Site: brandenburg
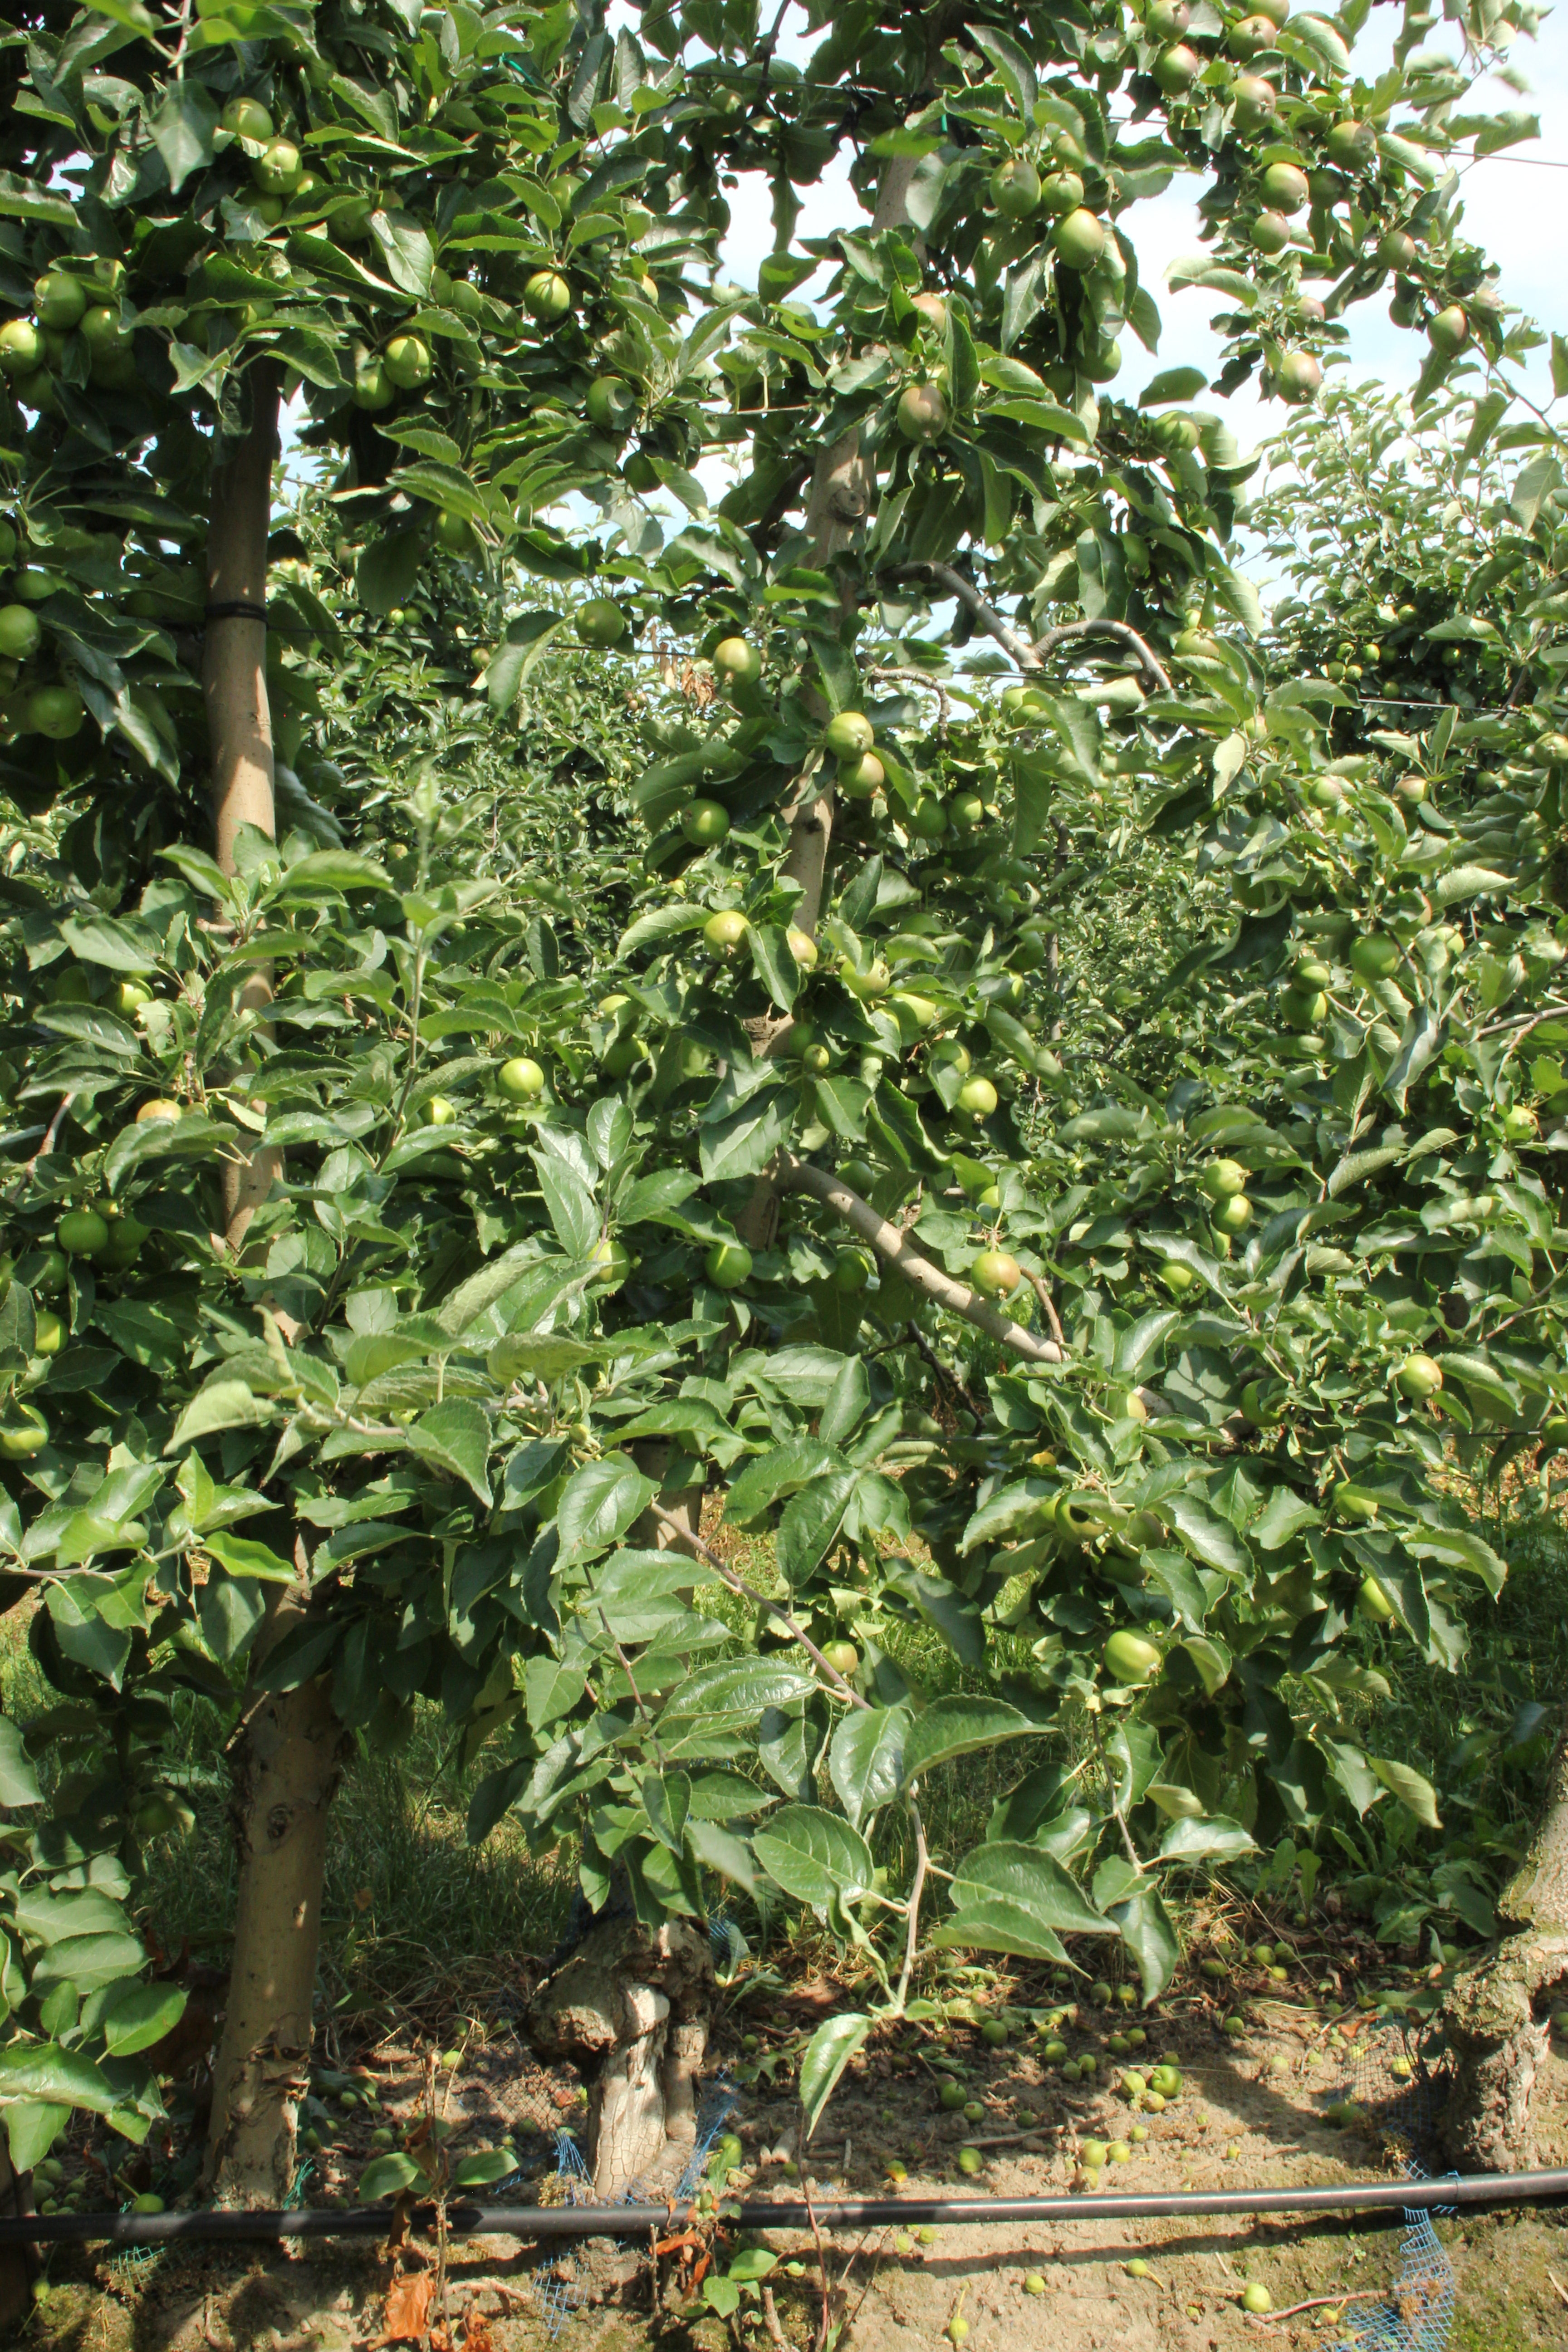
Growth stage (BBCH 74): Development of fruit